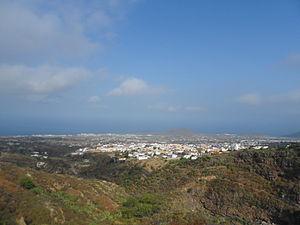
Arafo est une commune de la province de Santa Cruz de Tenerife dans la communauté autonome des Îles Canaries en Espagne. Elle est située à l'est de l'île de Tenerife.